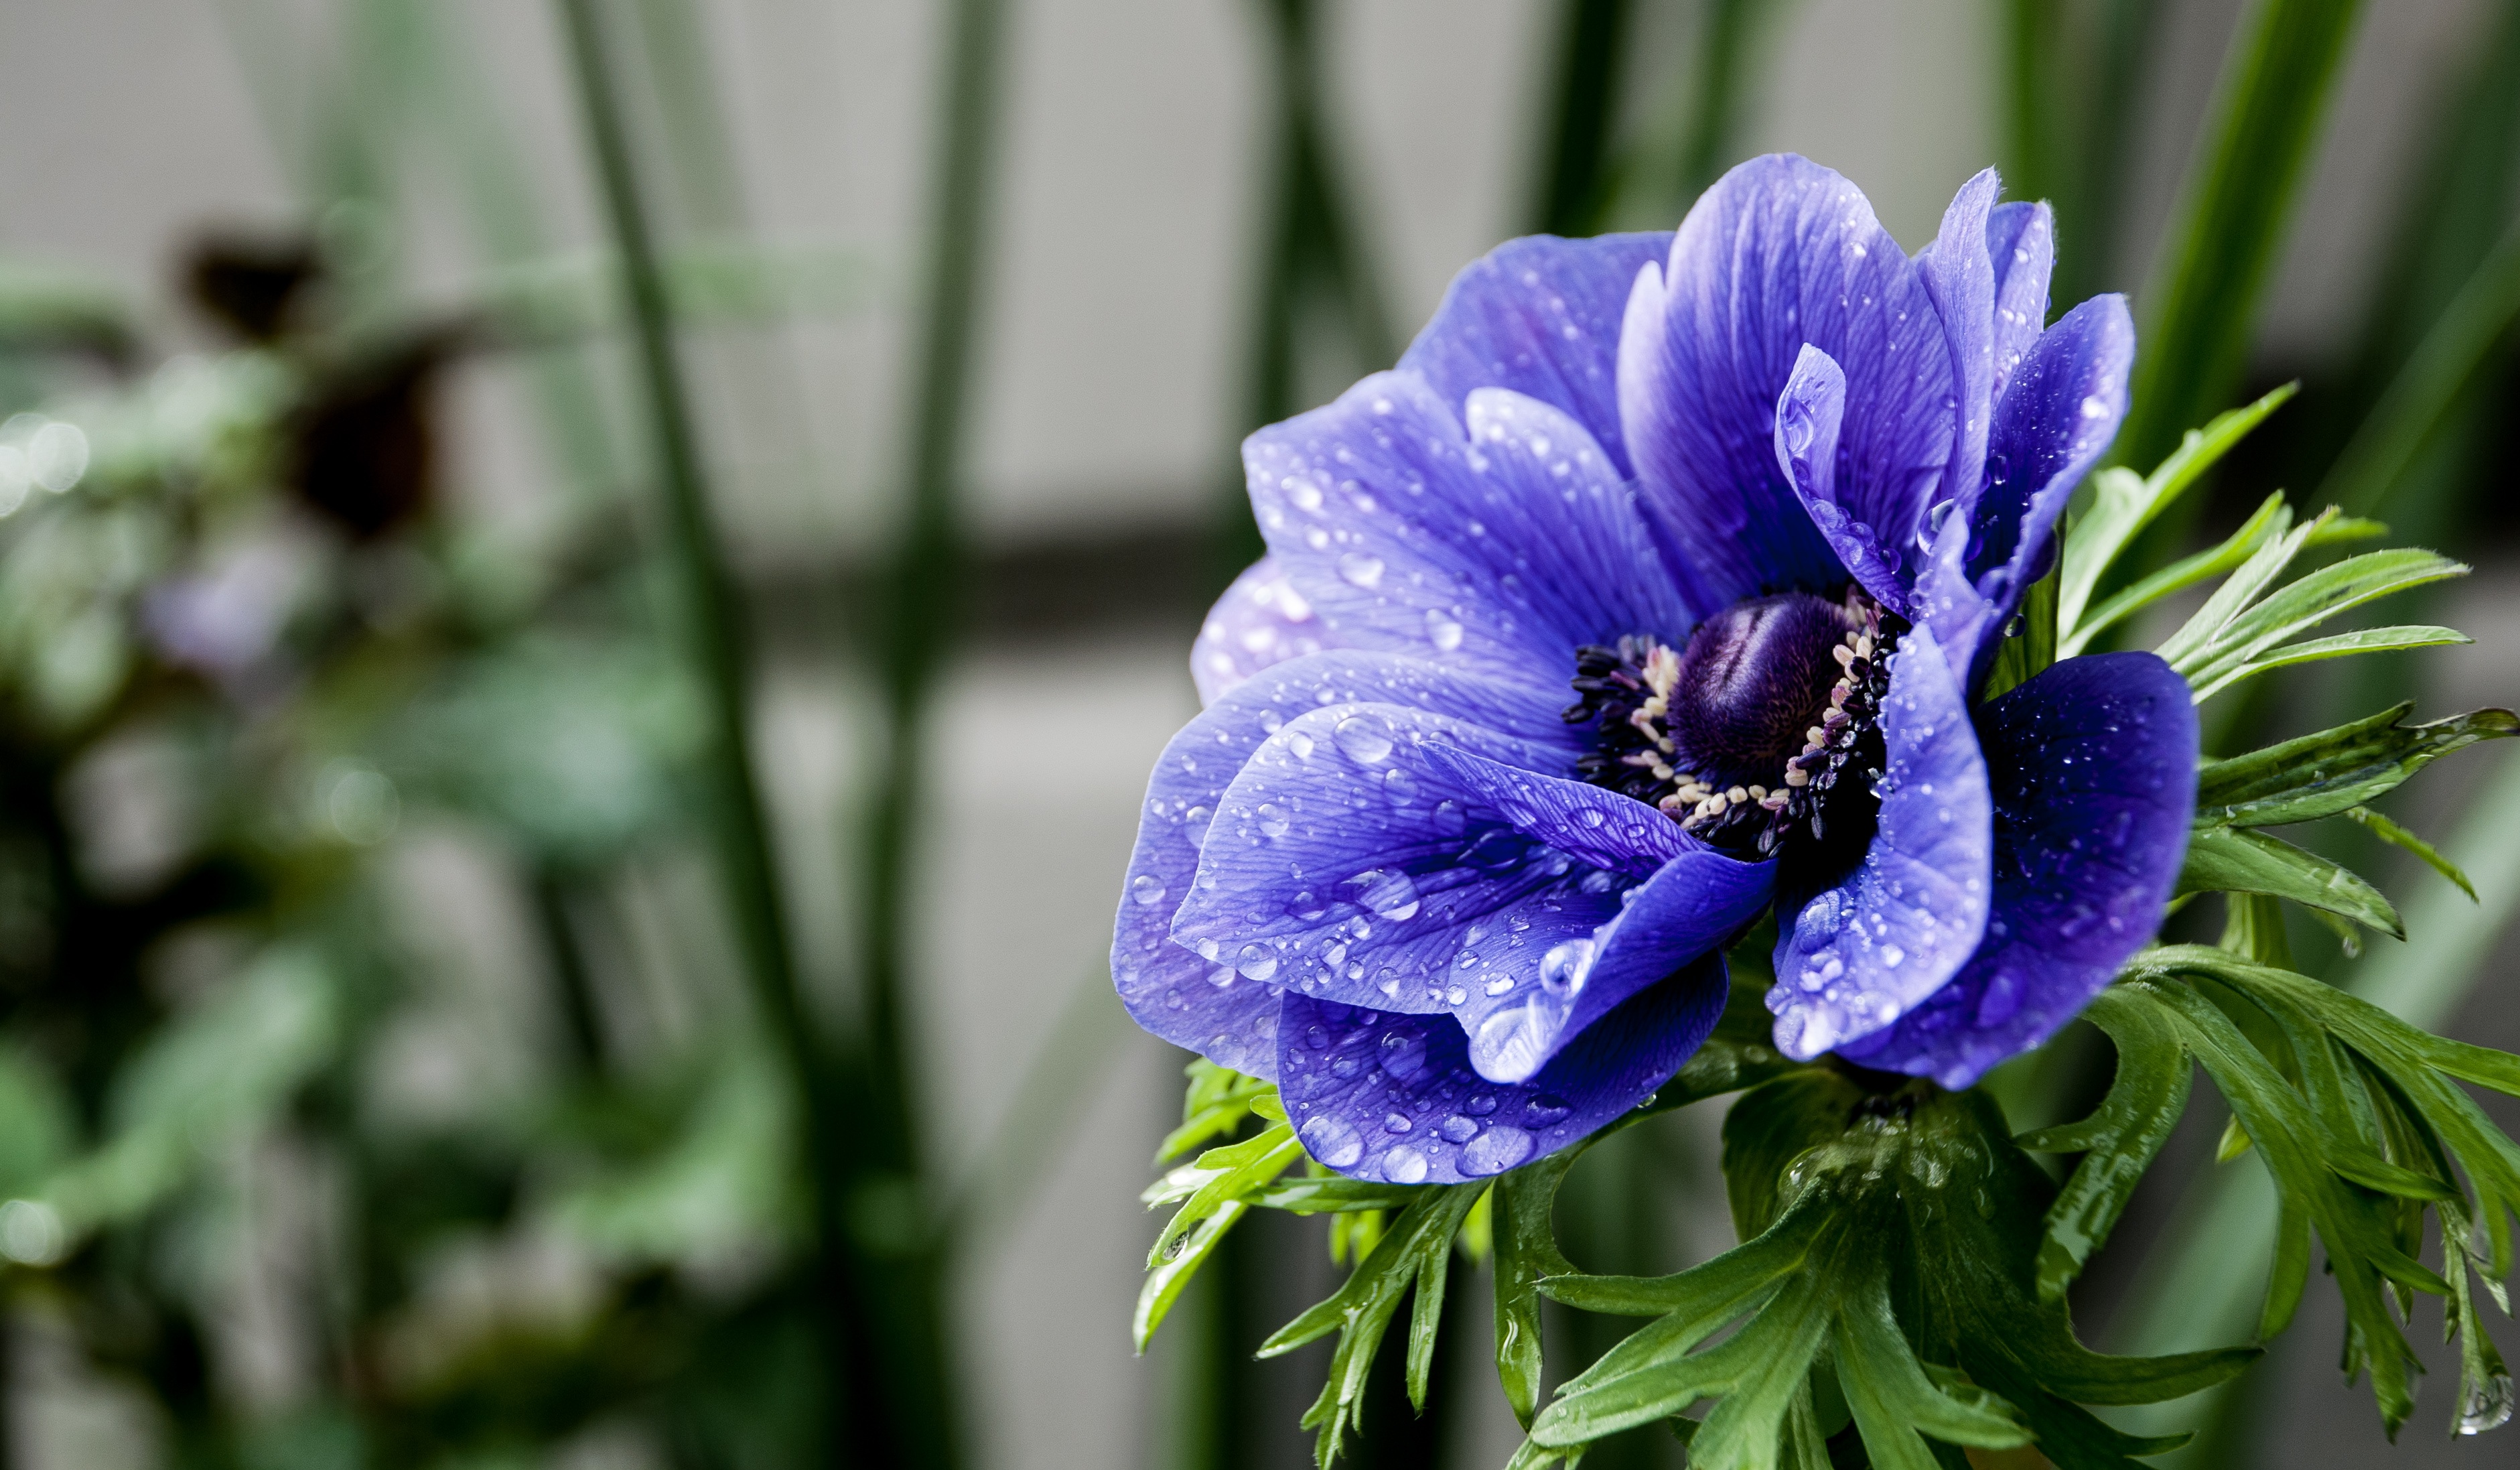
nature, blossom, plant, flower, petal, spring, macro, fresh, botany, blue, flora, wildflower, close up, violet, drops, detail, purple flower, macro photography, flowering plant, land plant